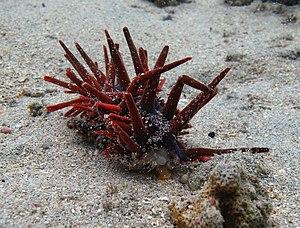
Un tronçon de bras d'étoile de mer Acanthaster planci victime de prédation.
L’acanthaster pourpre est une espèce d’étoile de mer de couleurs vives, de la famille des Acanthasteridae, de la classe des Valvatida. Elle est aussi appelée « couronne du Christ » ou « couronne d’épines » ou encore « coussin de belle-mère ».